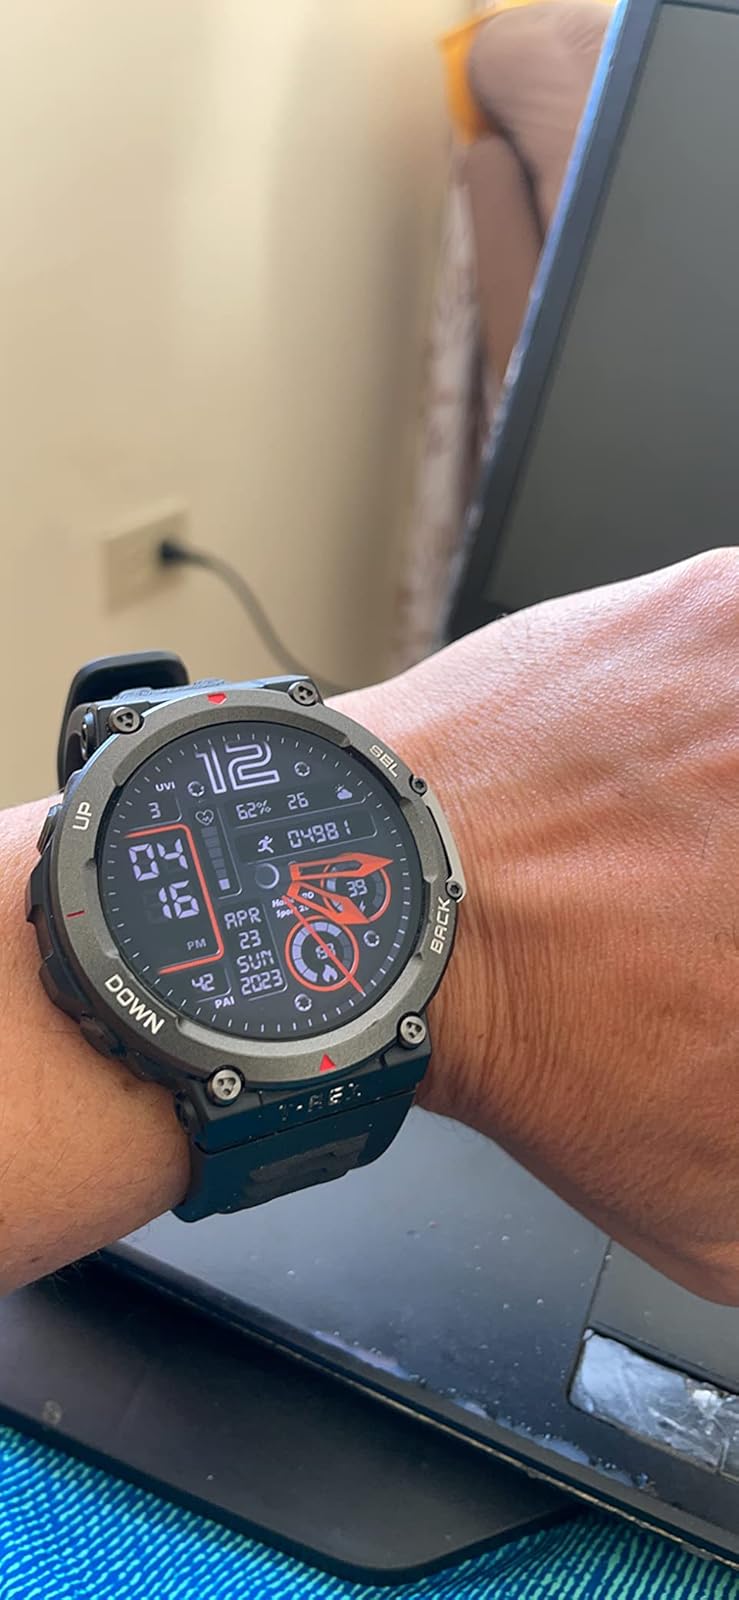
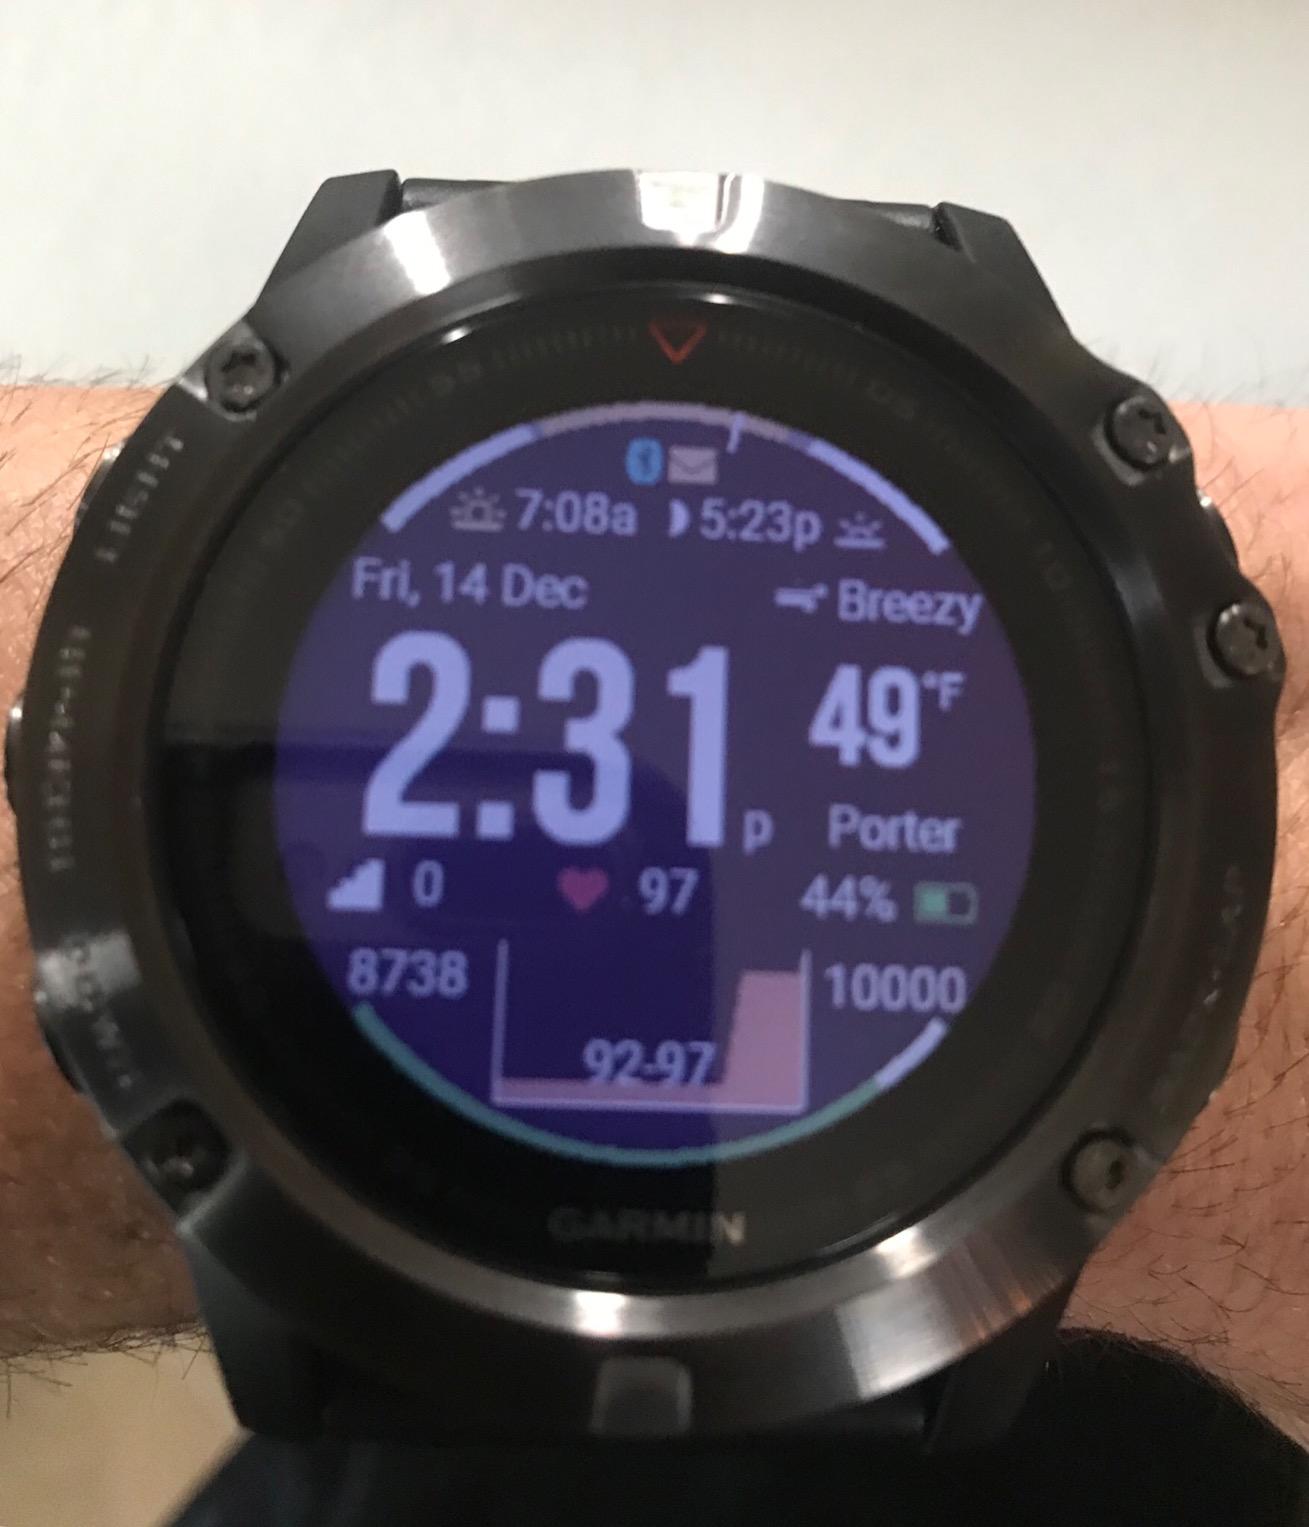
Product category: smartwatch
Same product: no